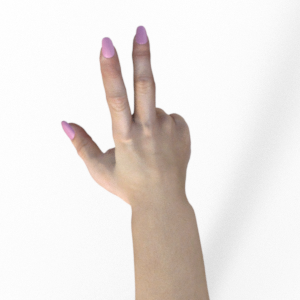
Label: scissors